Cooyar, Queensland

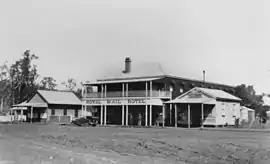
Royal Mail Hotel in Cooyar, ca. 1928

Cooyar is a rural town and locality in the Toowoomba Region, Queensland, Australia. In the , the locality of Cooyar had a population of 231 people.